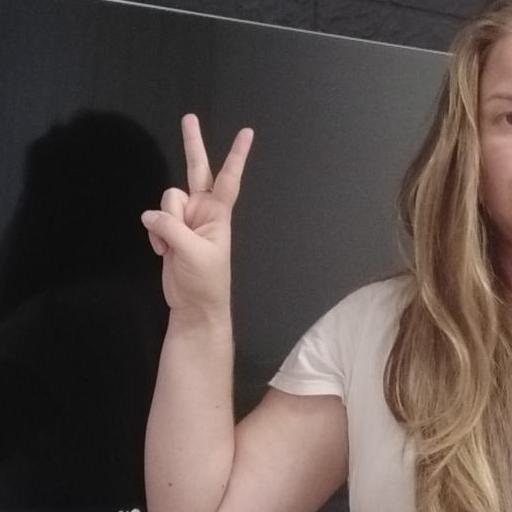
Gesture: peace